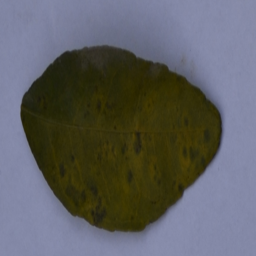
Plant part: leaf
Disease: greening